Sky position (RA, Dec in degrees): 185.889, 2.391
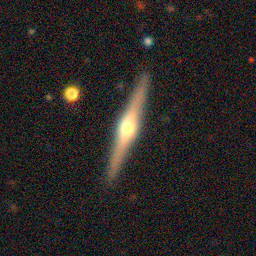
Galaxy morphology: Edge-on Galaxies with Bulge